The Drover's Wife (film)

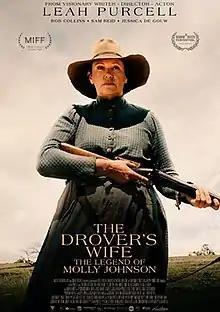
Theatrical release poster

The Drover's Wife: The Legend of Molly Johnson, or simply The Drover's Wife, is a 2021 Australian revisionist Western film directed, written, and co-produced by Leah Purcell in her feature directorial debut. It is an adaptation of Purcell's 2016 play and a reimagining of Henry Lawson's 1892 short story. The film stars Purcell, Rob Collins, Sam Reid, and Jessica De Gouw. It tells the story of a woman and her stubborn determination to protect her family from the harshness of a life in 1893 in the Snowy Mountains.